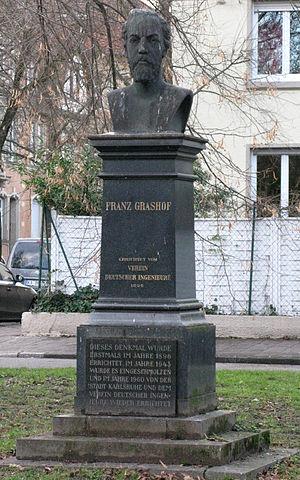
Franz Grashof est un ingénieur allemand, professeur de génie mécanique à l’Institut de technologie de Karlsruhe.